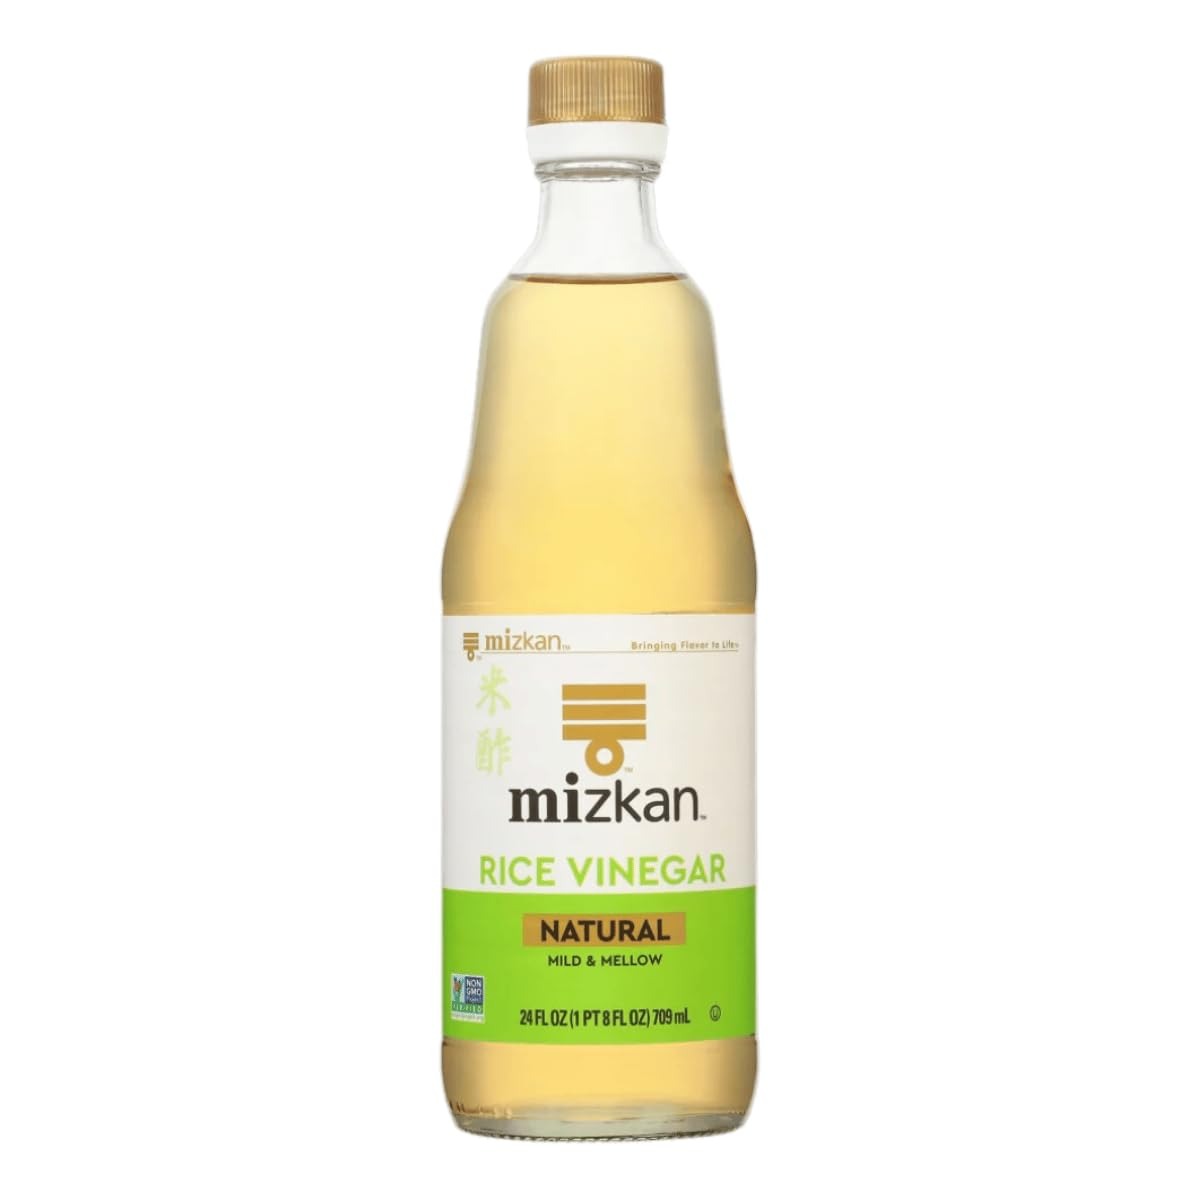
Item Name: Mizkan Rice Vinegar, 24 Ounce
Bullet Point 1: Country of origin is United States
Bullet Point 2: The package dimension of the product is 6"L x 5"W x 4"H
Bullet Point 3: The package weight of the product is 10 pounds
Value: 24.0
Unit: Fl Oz

Price: 12.49